Zephyrhills Downtown Historic District

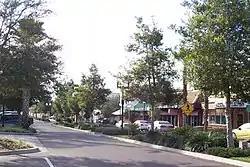
View down 5th Avenue

The Zephyrhills Downtown Historic District is a historic district in Zephyrhills, Florida. It is bounded by South Avenue, 9th Avenue, 7th Street and 11th Street, and contains 126 contributing buildings on . On September 27, 2001, it was added to the U.S. National Register of Historic Places. The district includes the Capt. Harold B. Jeffries House which was built in 1911 and was the home of city founder, Capt. Jeffries.